Carrie Pilby (film)

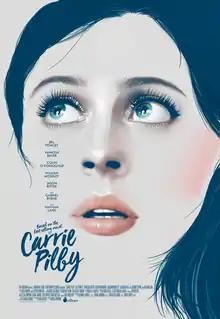
Theatrical release poster

Carrie Pilby is a 2016 American comedy-drama film directed by Susan Johnson and written by Kara Holden and Dean Craig, based on the best-selling novel of the same name by Caren Lissner. The film stars Bel Powley, Nathan Lane, Gabriel Byrne, Jason Ritter, William Moseley, Vanessa Bayer, and Colin O'Donoghue. Principal photography began on December 14, 2015, in New York City.